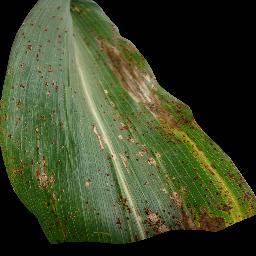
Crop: corn
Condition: (maize)_common_rust